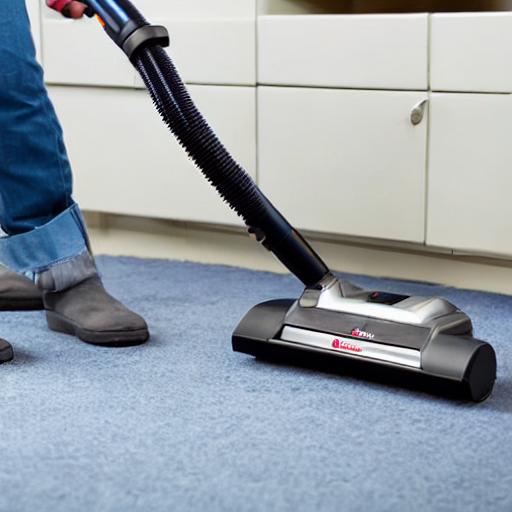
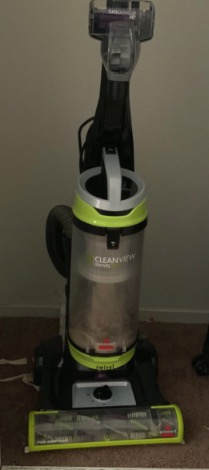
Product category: items_vacuum
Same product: no